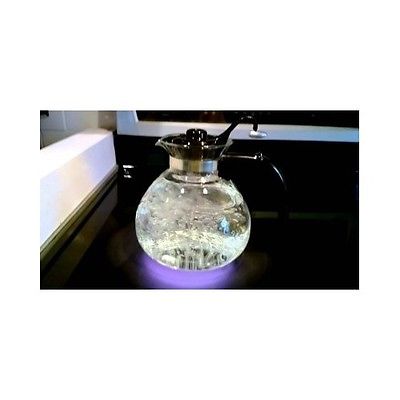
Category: kettle